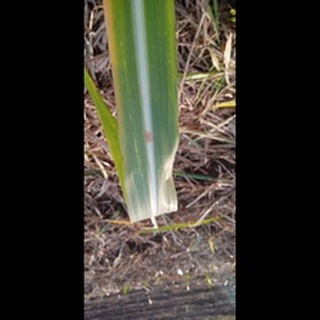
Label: sugarcane_red_rot